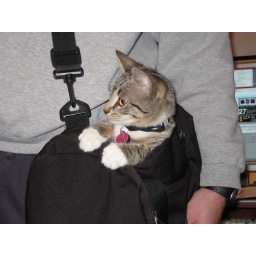
The cat in the bag (1 of 2)